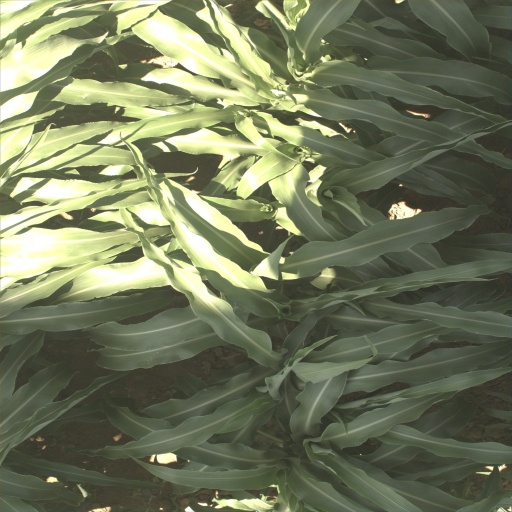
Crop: sorghum